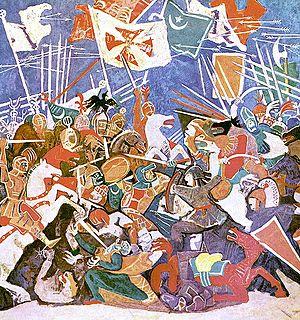
Petar Lubarda, né le 27 juillet 1907 à Ljubotinj et mort le 13 février 1974 à Belgrade, était un peintre yougoslave. Il est considéré comme l'une des figures les plus importantes de la peinture de l'ancienne République fédérale socialiste de Yougoslavie. On trouve ses œuvres notamment au Musée National et au Musée d'Art moderne de Belgrade.